Targ Węglowy

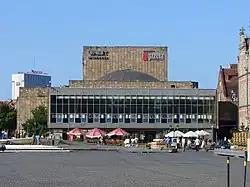
The and surroundings, 2006

Targ Węglowy, translated into English as the Coal Market is a public square located in central Gdańsk, located on the .